Thymosin

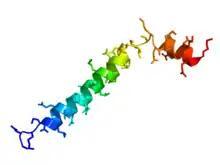
Structure of the bovine β9-thymosin polypeptide based on the PDB 1HJ0 coordinates.

Thymosins are small proteins present in many animal tissues. They are named thymosins because they were originally isolated from the thymus, but most are now known to be present in many other tissues. Thymosins have diverse biological activities, and two in particular, thymosins α and β, have potentially important uses in medicine, some of which have already progressed from the laboratory to the clinic. In relation to diseases, thymosins have been categorized as biological response modifiers. Thymosins are important for proper T-cell development and differentiation.